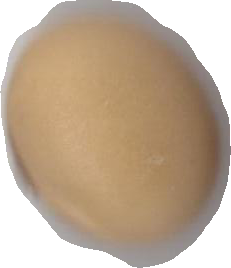
Variety: Anjasmoro